North Ryde

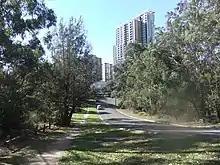
View from Blenheim Road of apartment towers on the former Channel 10 site

J. Thompson's Shop (1904) in Cox's Road was the general store and post office for many years, and apart from the schoolhouse and a couple of heritage listed cottages nearby are the only remaining original buildings still standing from those early years. Three gas street lamps were installed in Cox's Road in the 1920s. One has been restored and is in front of the schoolhouse. The Cox's Road Shopping Centre was destroyed by a suspicious fire around 1990 and a new shopping mall was built with improved amenities.